Walieldin Khedr

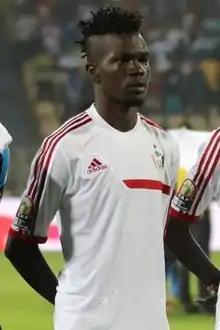
Khedr with Sudan in 2022

Walieldin Khedr Safour Daiyeen (born 15 September 1995) is a Sudanese professional footballer who plays as a midfielder for Al-Hilal SC and the Sudan national football team.